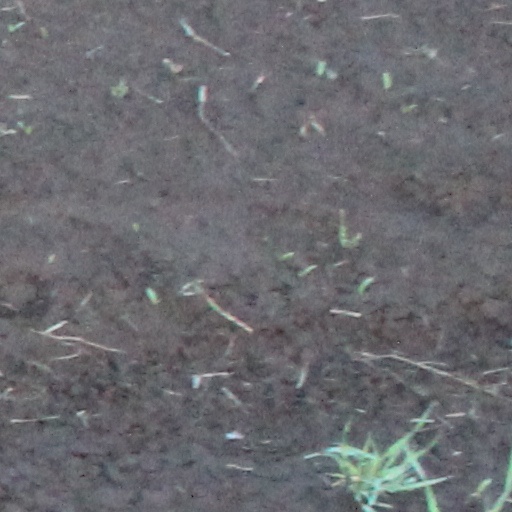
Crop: wheat